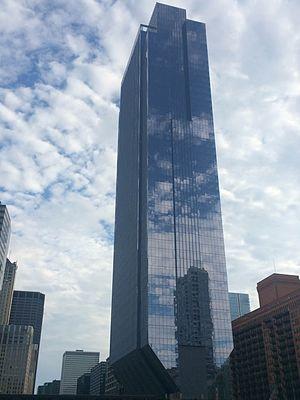
Le 150 North Riverside est un gratte-ciel de 221 mètres construit en 2017 à Chicago.
Cet article concerne une liste des plus hautes constructions de Chicago, dans l'État de l'Illinois aux États-Unis. Située au cœur de la région du Midwest, dans le centre-nord des États-Unis, Chicago est la seconde ville du continent américain après New York pour le nombre de ses gratte-ciel. Par ailleurs, elle possède plusieurs des plus hauts gratte-ciel du continent.